Treaty of Mannar

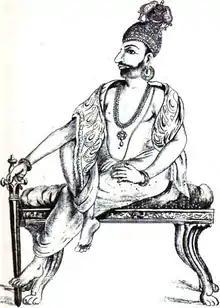
Marthanda Varma, Maharaja of Travancore

The king of Kollam (Desiganad Dynasty) adopted a prince from Kayamkulam Royal Family. Marthanda Varma, the Maharaja of Travancore, disliked this adoption because he wanted to merge Kollam with Travancore after the Raja as he had no male descendants. Maharaja sent his army to Kollam and defeated the Raja. After the war he annexed Kollam to Travancore. Maharaja brought Kollam Raja to Travancore and built a palace for him (Valiya Koyikkal Kottaram (Palace)), and treated him with royal dignity.